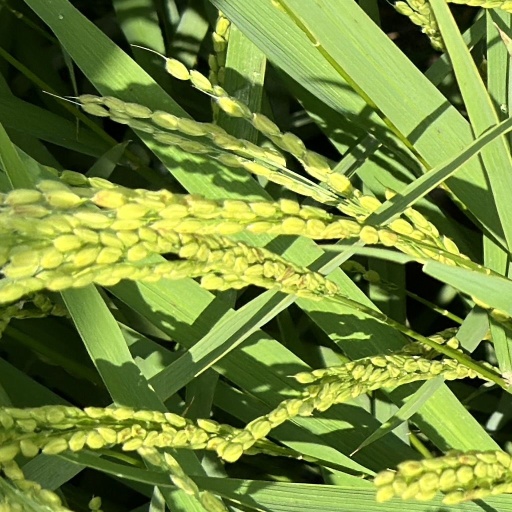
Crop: rice